Careful with That Axe, Eugene

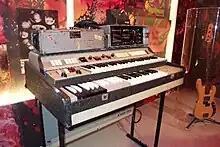
Richard Wright's Farfisa organ and Echorec, used for live performances of the song

Pink Floyd performed the piece frequently in concert from 1968 to 1973, and it became a live favourite. Concert performances gradually became significantly longer than the recorded version, often around ten minutes, and some performances feature different spoken lines by Waters.